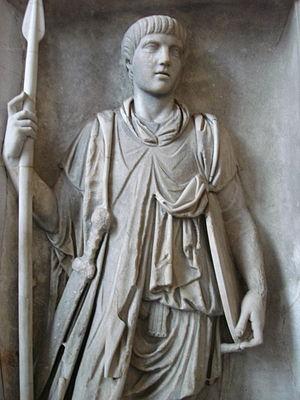
Dans l'Antiquité romaine, la garde prétorienne était une unité de l'armée romaine constituée de soldats d'élite initialement recrutés en Italie. Ces unités tirent leur origine du petit groupe d’hommes dont s’entouraient les magistrats républicains connus sous le nom de préteurs et leur nom du camp des légions romaines où était dressée la tente du commandant de la légion, le prétoire, quand ils partaient en campagne. C'est l'une des unités militaires les plus célèbres de l'histoire romaine.